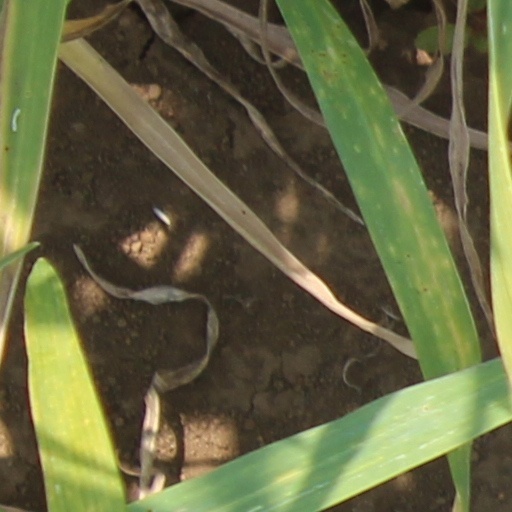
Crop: wheat